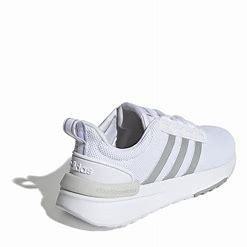
Brand: Adidas
Model: Racer TR21